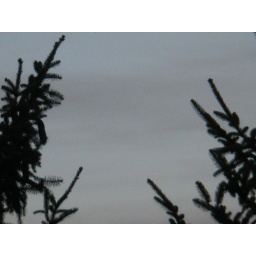
pine in the sky